Toronto

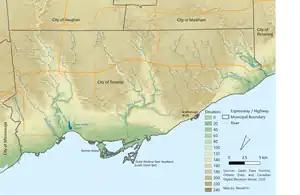
Topographical map of Toronto. The terrain increases steadily away from the shoreline.

Toronto covers an area of , with a maximum north–south distance of . It has a maximum east–west distance of , and it has a long waterfront shoreline, on the northwestern shore of Lake Ontario. The Toronto Islands and Port Lands extend out into the lake, allowing for a somewhat sheltered Toronto Harbour south of the downtown core. An Outer Harbour was constructed southeast of downtown during the 1950s and 1960s, and it is now used for recreation. The city's limits are formed by Lake Ontario to the south, the western boundary of Marie Curtis Park, Etobicoke Creek, Eglinton Avenue and Highway 427 to the west, Steeles Avenue to the north and the Rouge River and the Scarborough–Pickering Townline to the east.